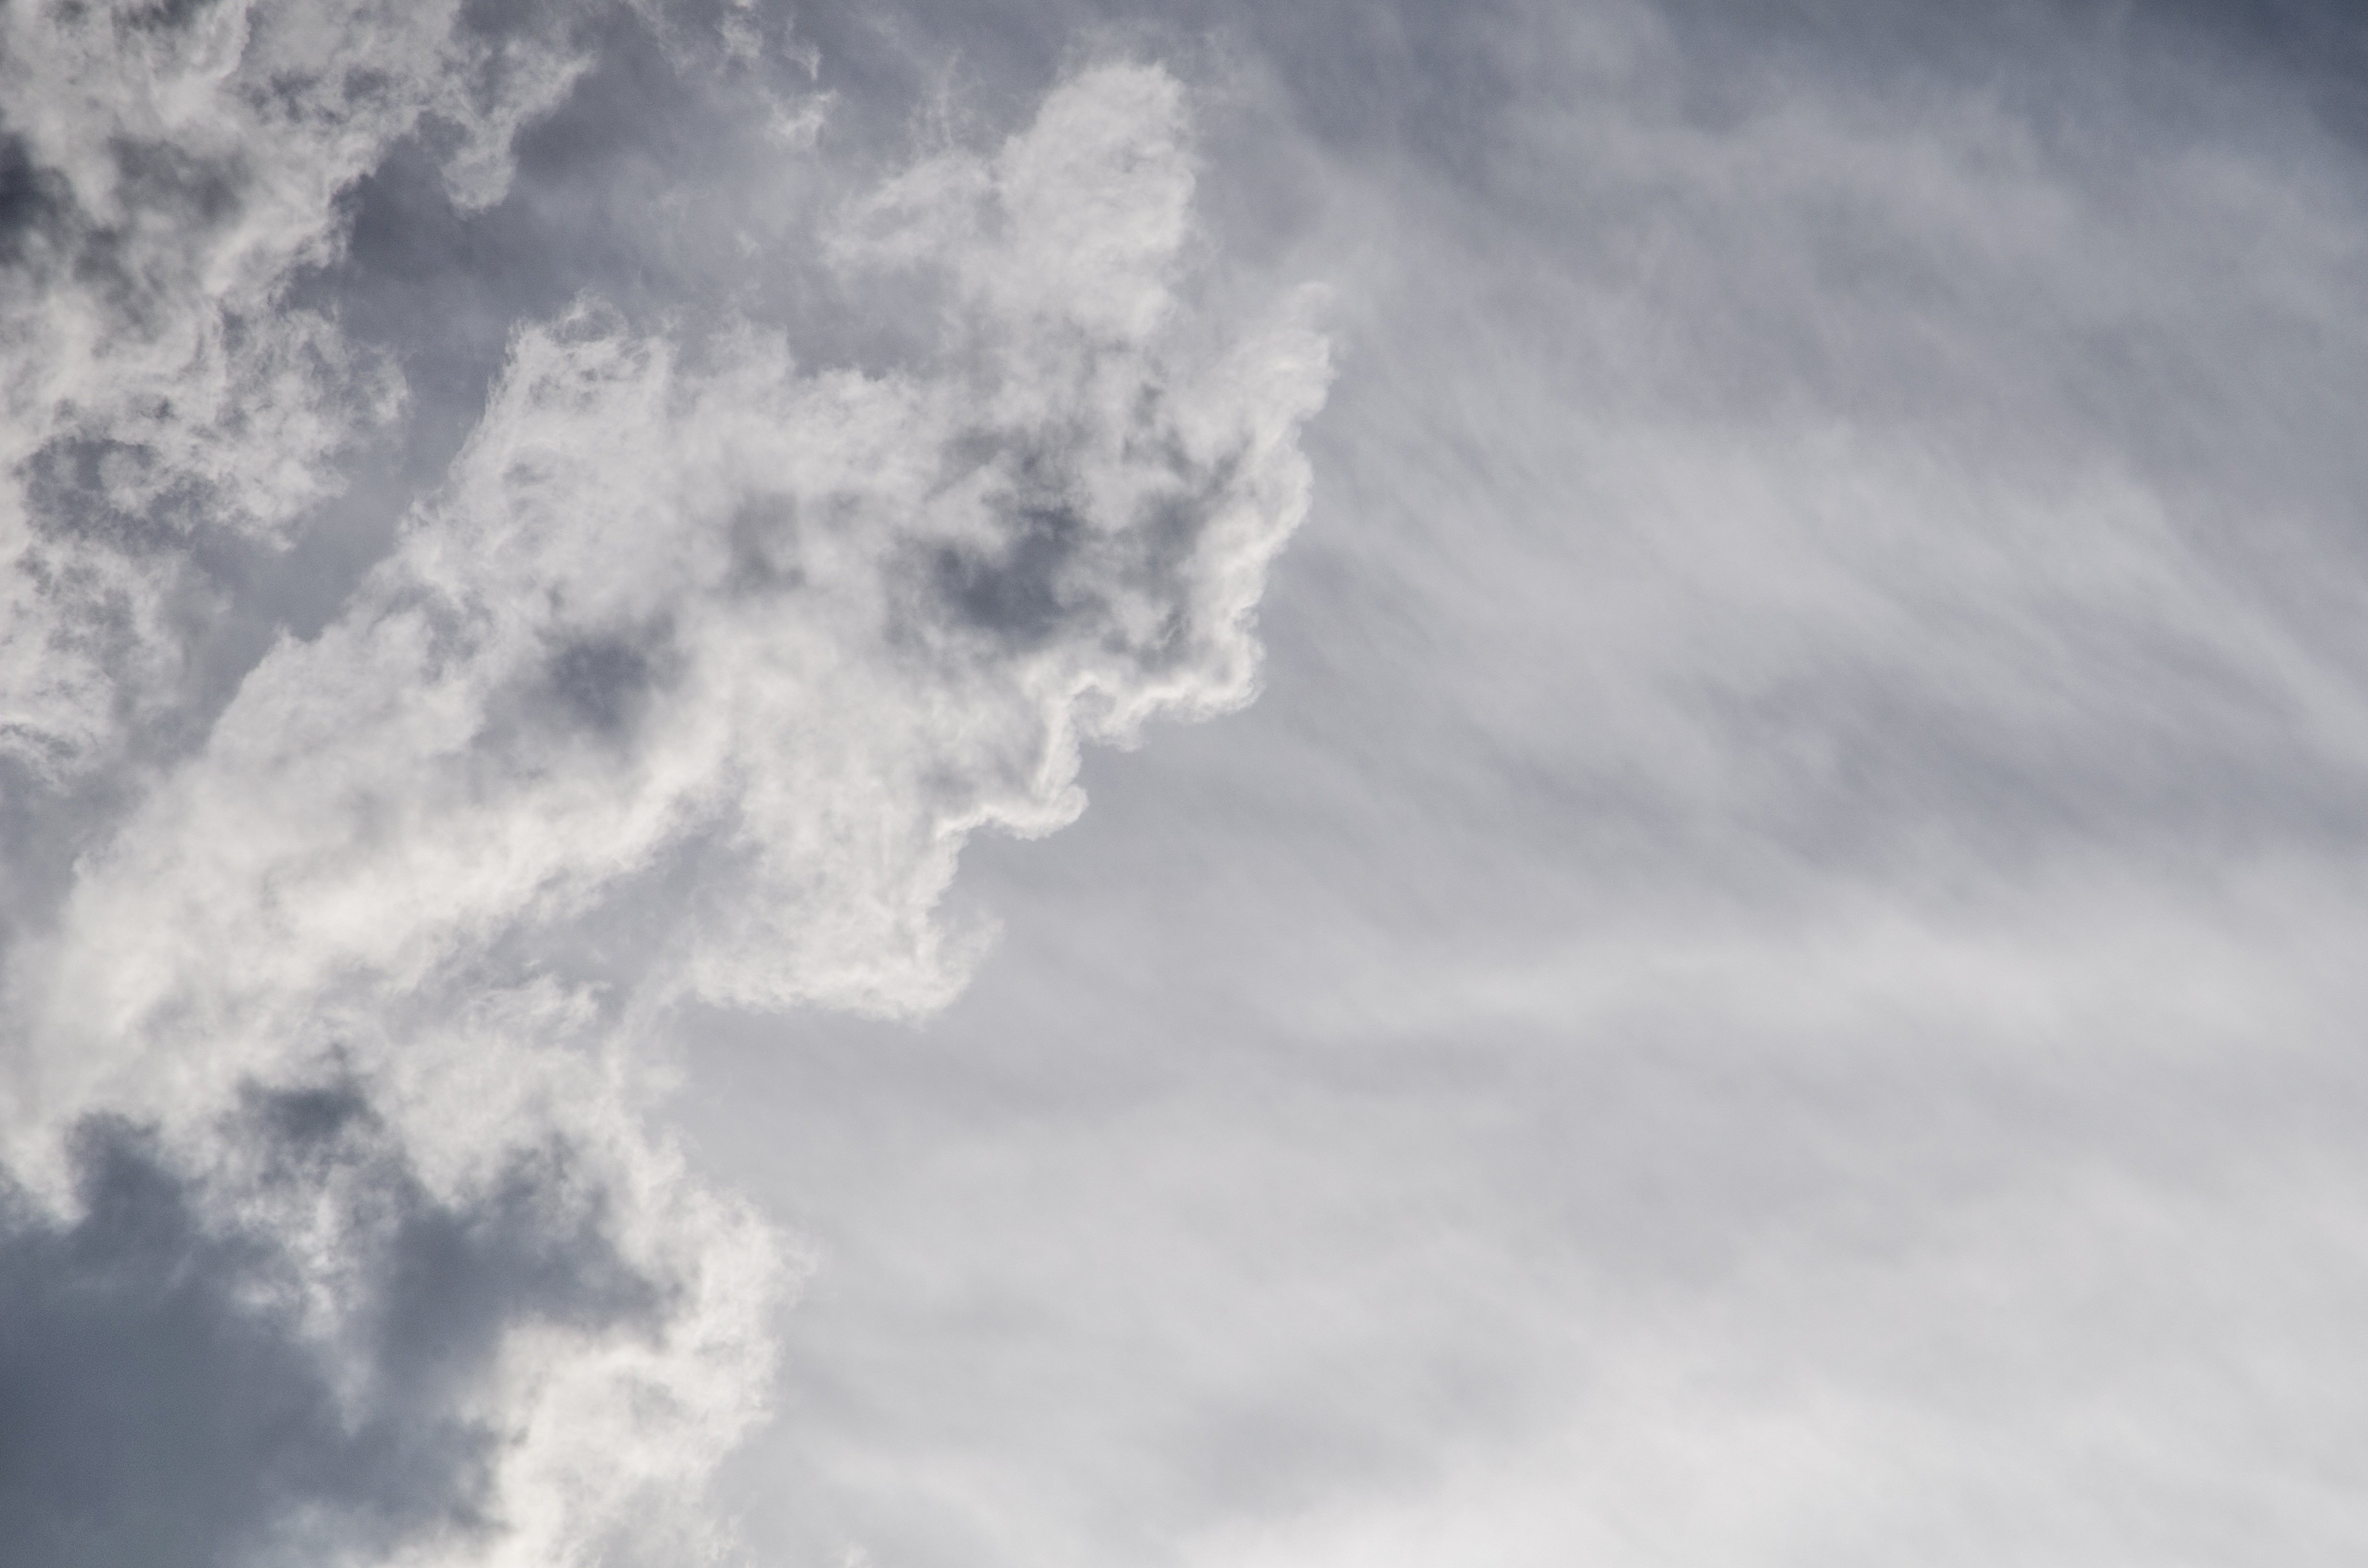
cloud, sky, wind, atmosphere, daytime, frame, cumulus, monochrome, blue sky, meteorological phenomenon, atmosphere of earth